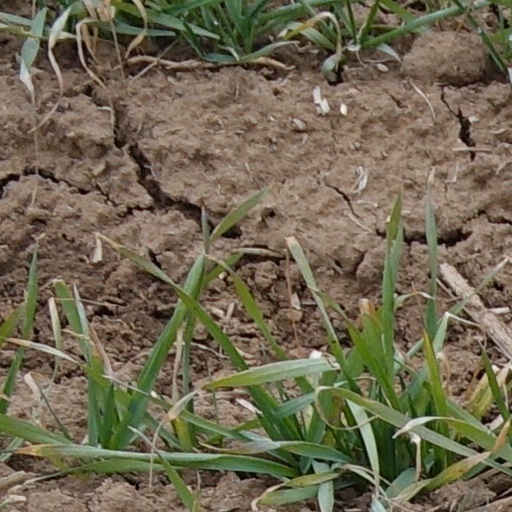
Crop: wheat